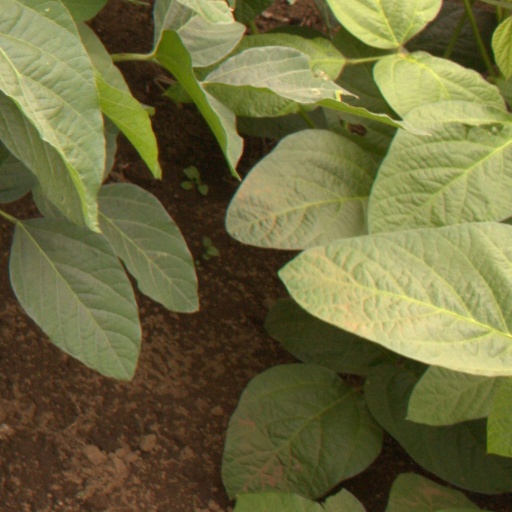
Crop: soybean